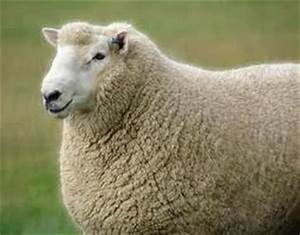
Label: pecora